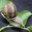
Label: snail